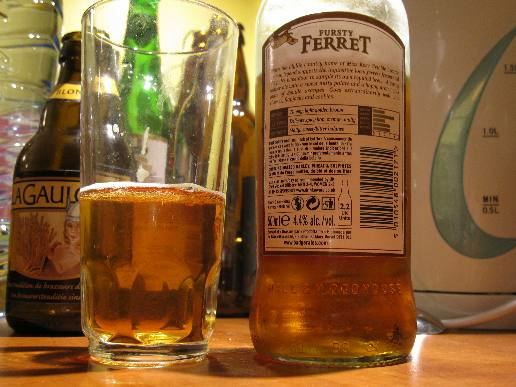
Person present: No